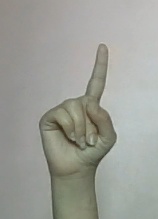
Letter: bb